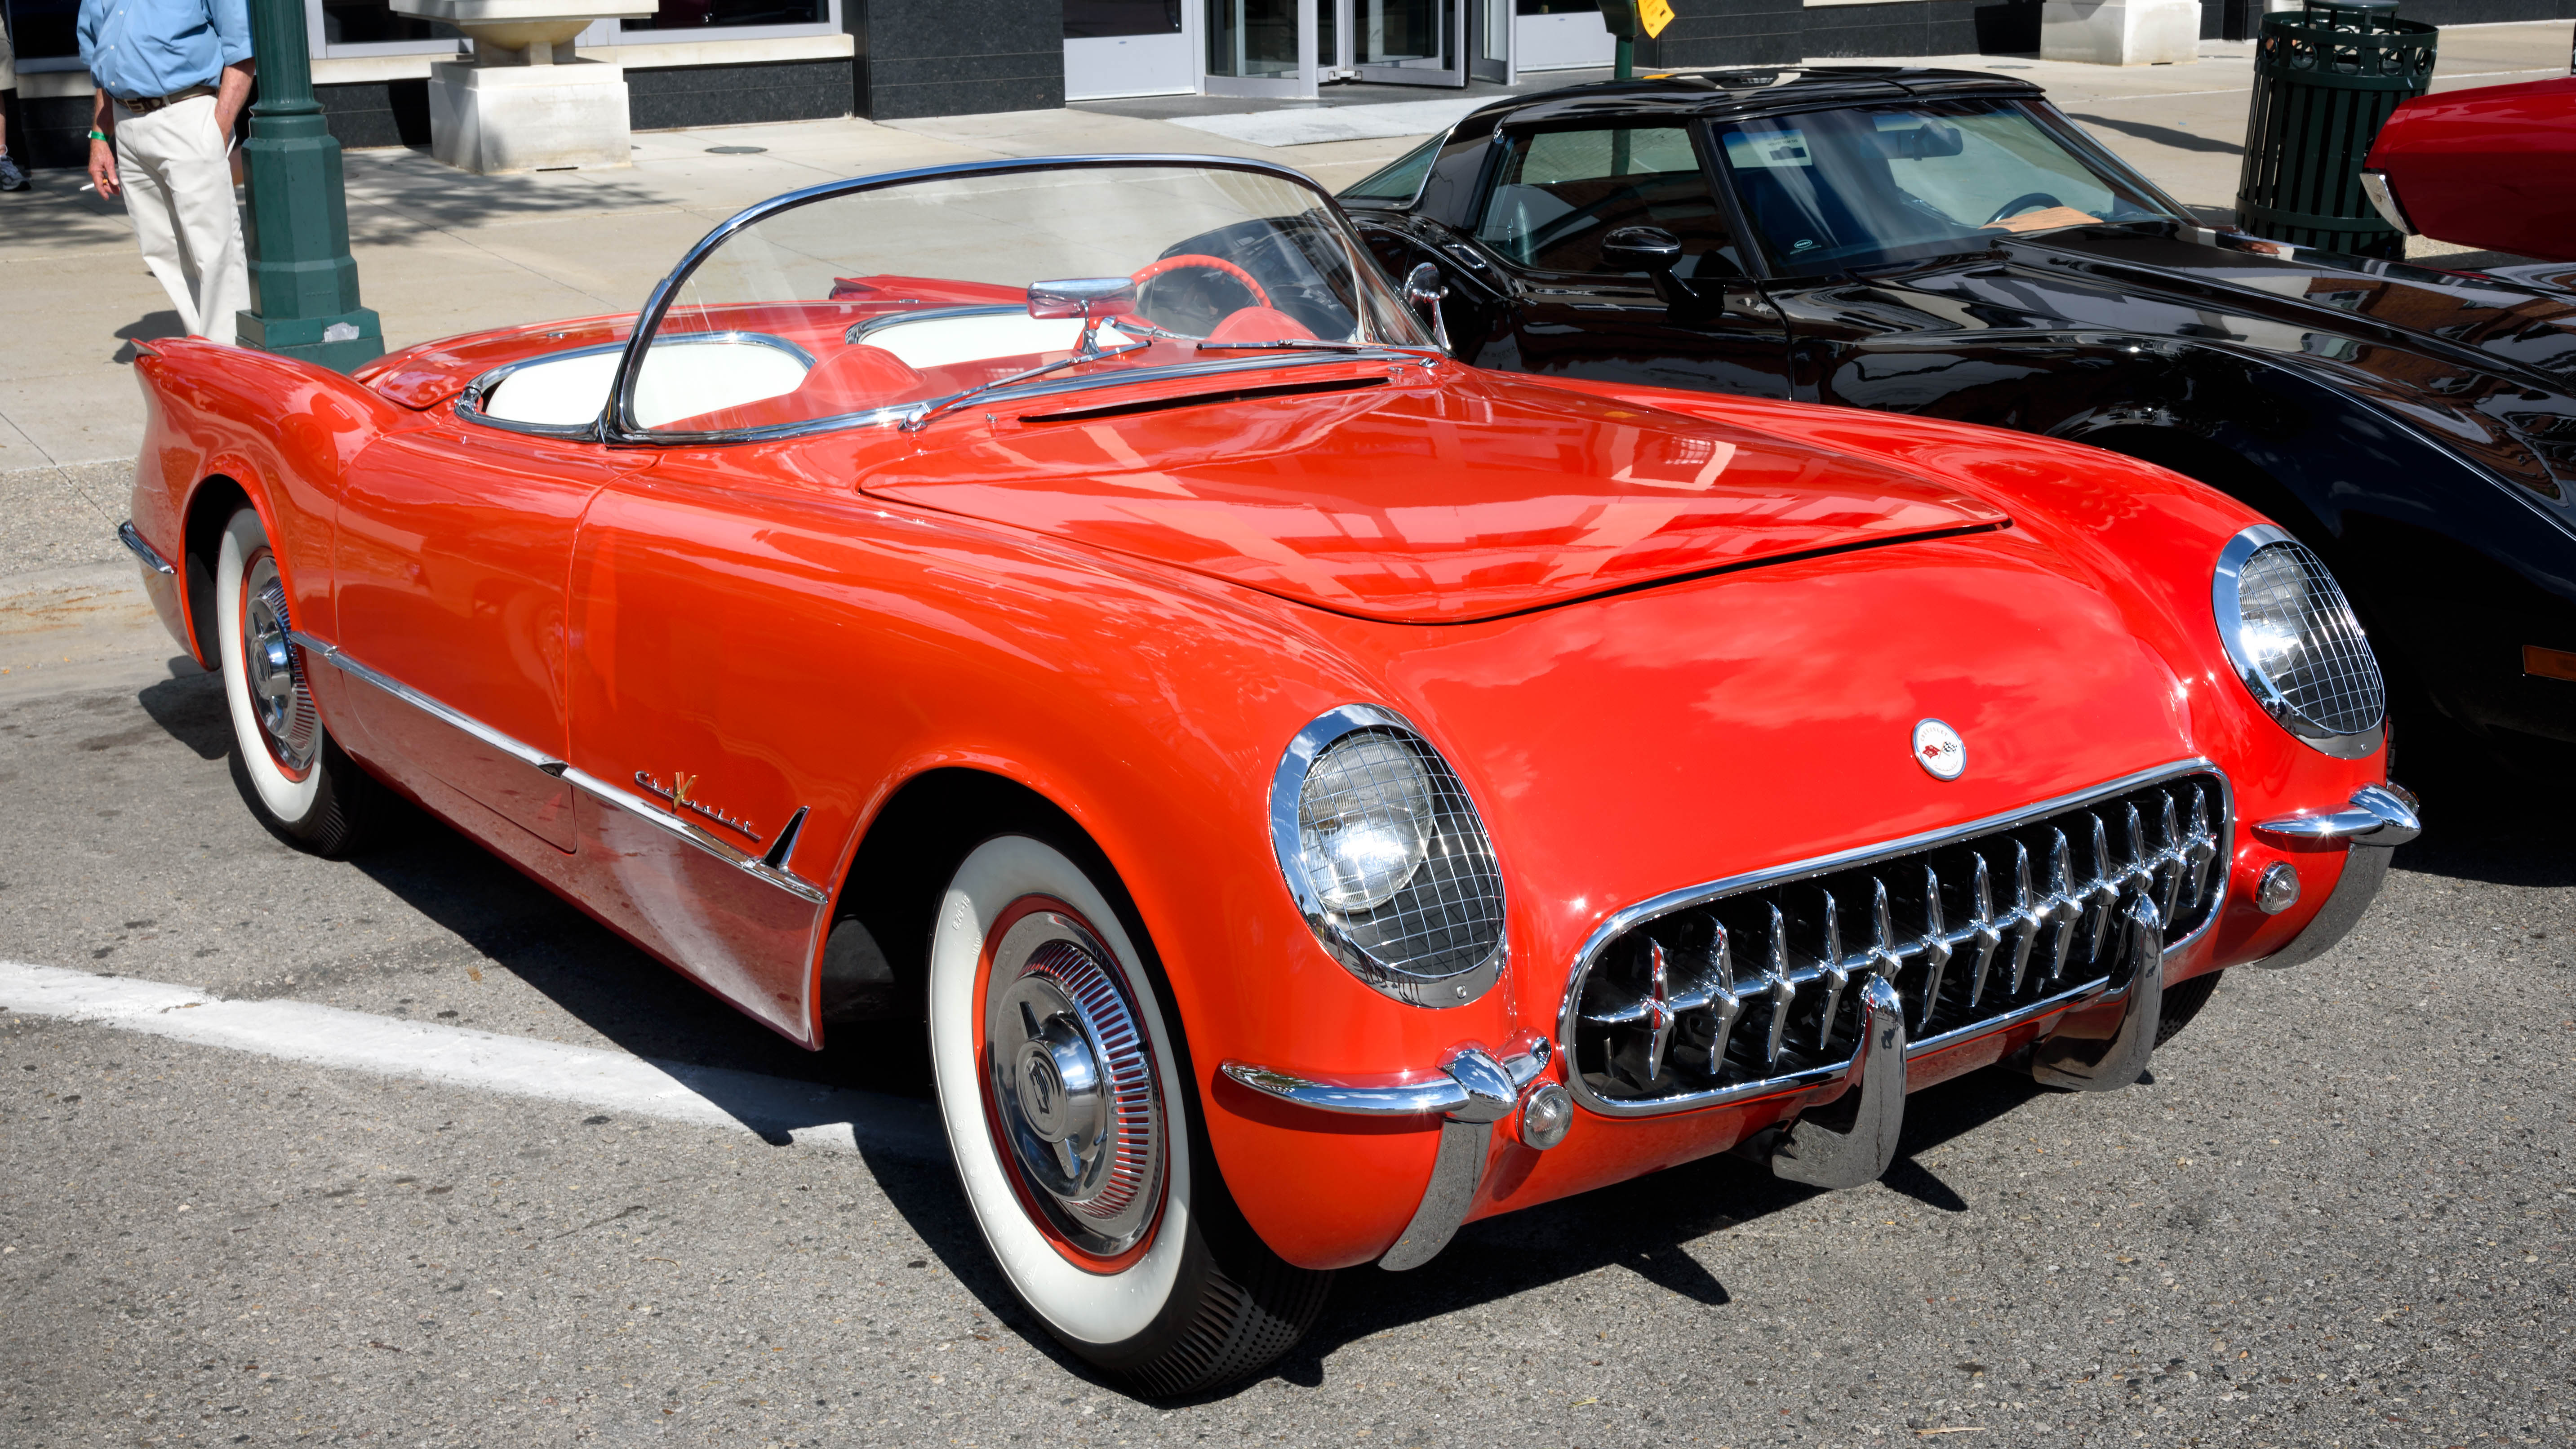
car, red, vehicle, show, nikon, sports car, vintage car, muscle car, cruise, 2015, dream, american, unitedstates, birmingham, classic, d750, woodward, michigan, us, chevrolet, convertible, otherkeywords, 1955, corvette, antique car, auto show, land vehicle, automobile make, automotive exterior, automotive design, luxury vehicle